Chief executive officer

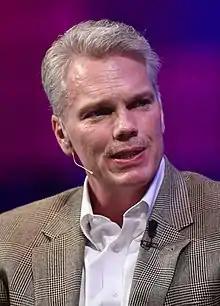
Brad D. Smith, former CEO of Intuit

A chief executive officer (CEO), also known as a chief executive or managing director, is the top-ranking corporate officer charged with the management of an organization, usually a company or a nonprofit organization.